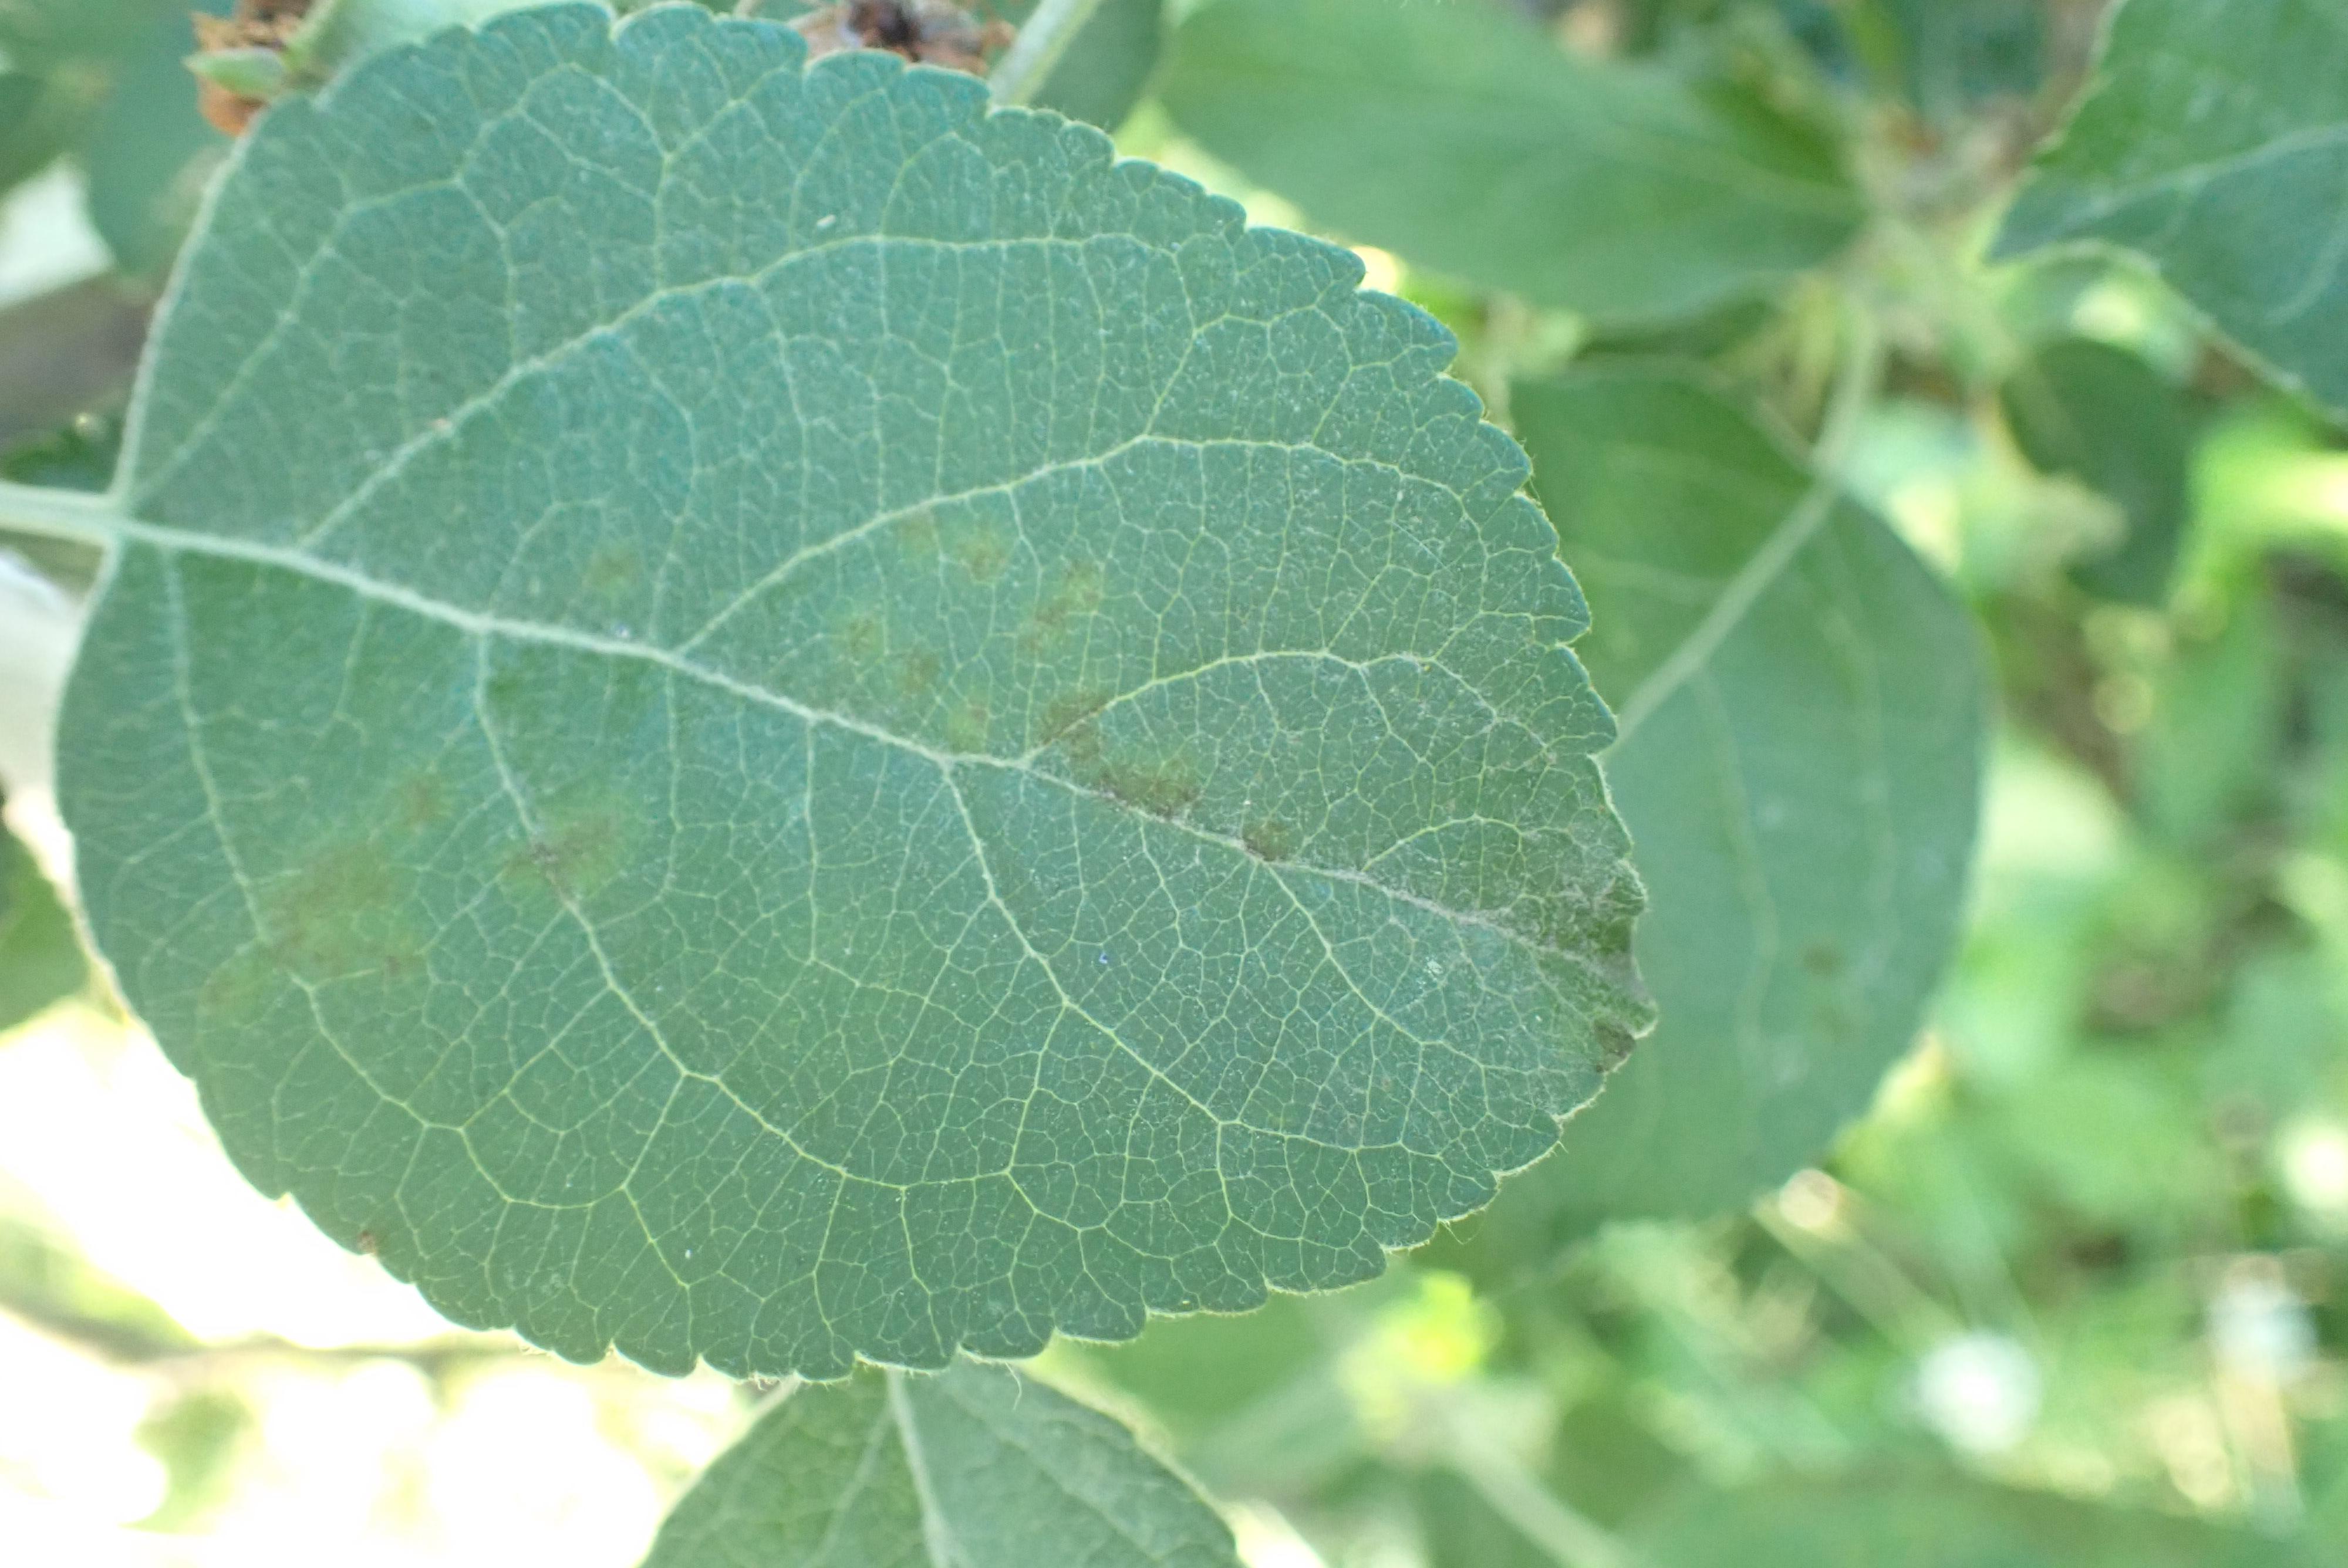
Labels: scab